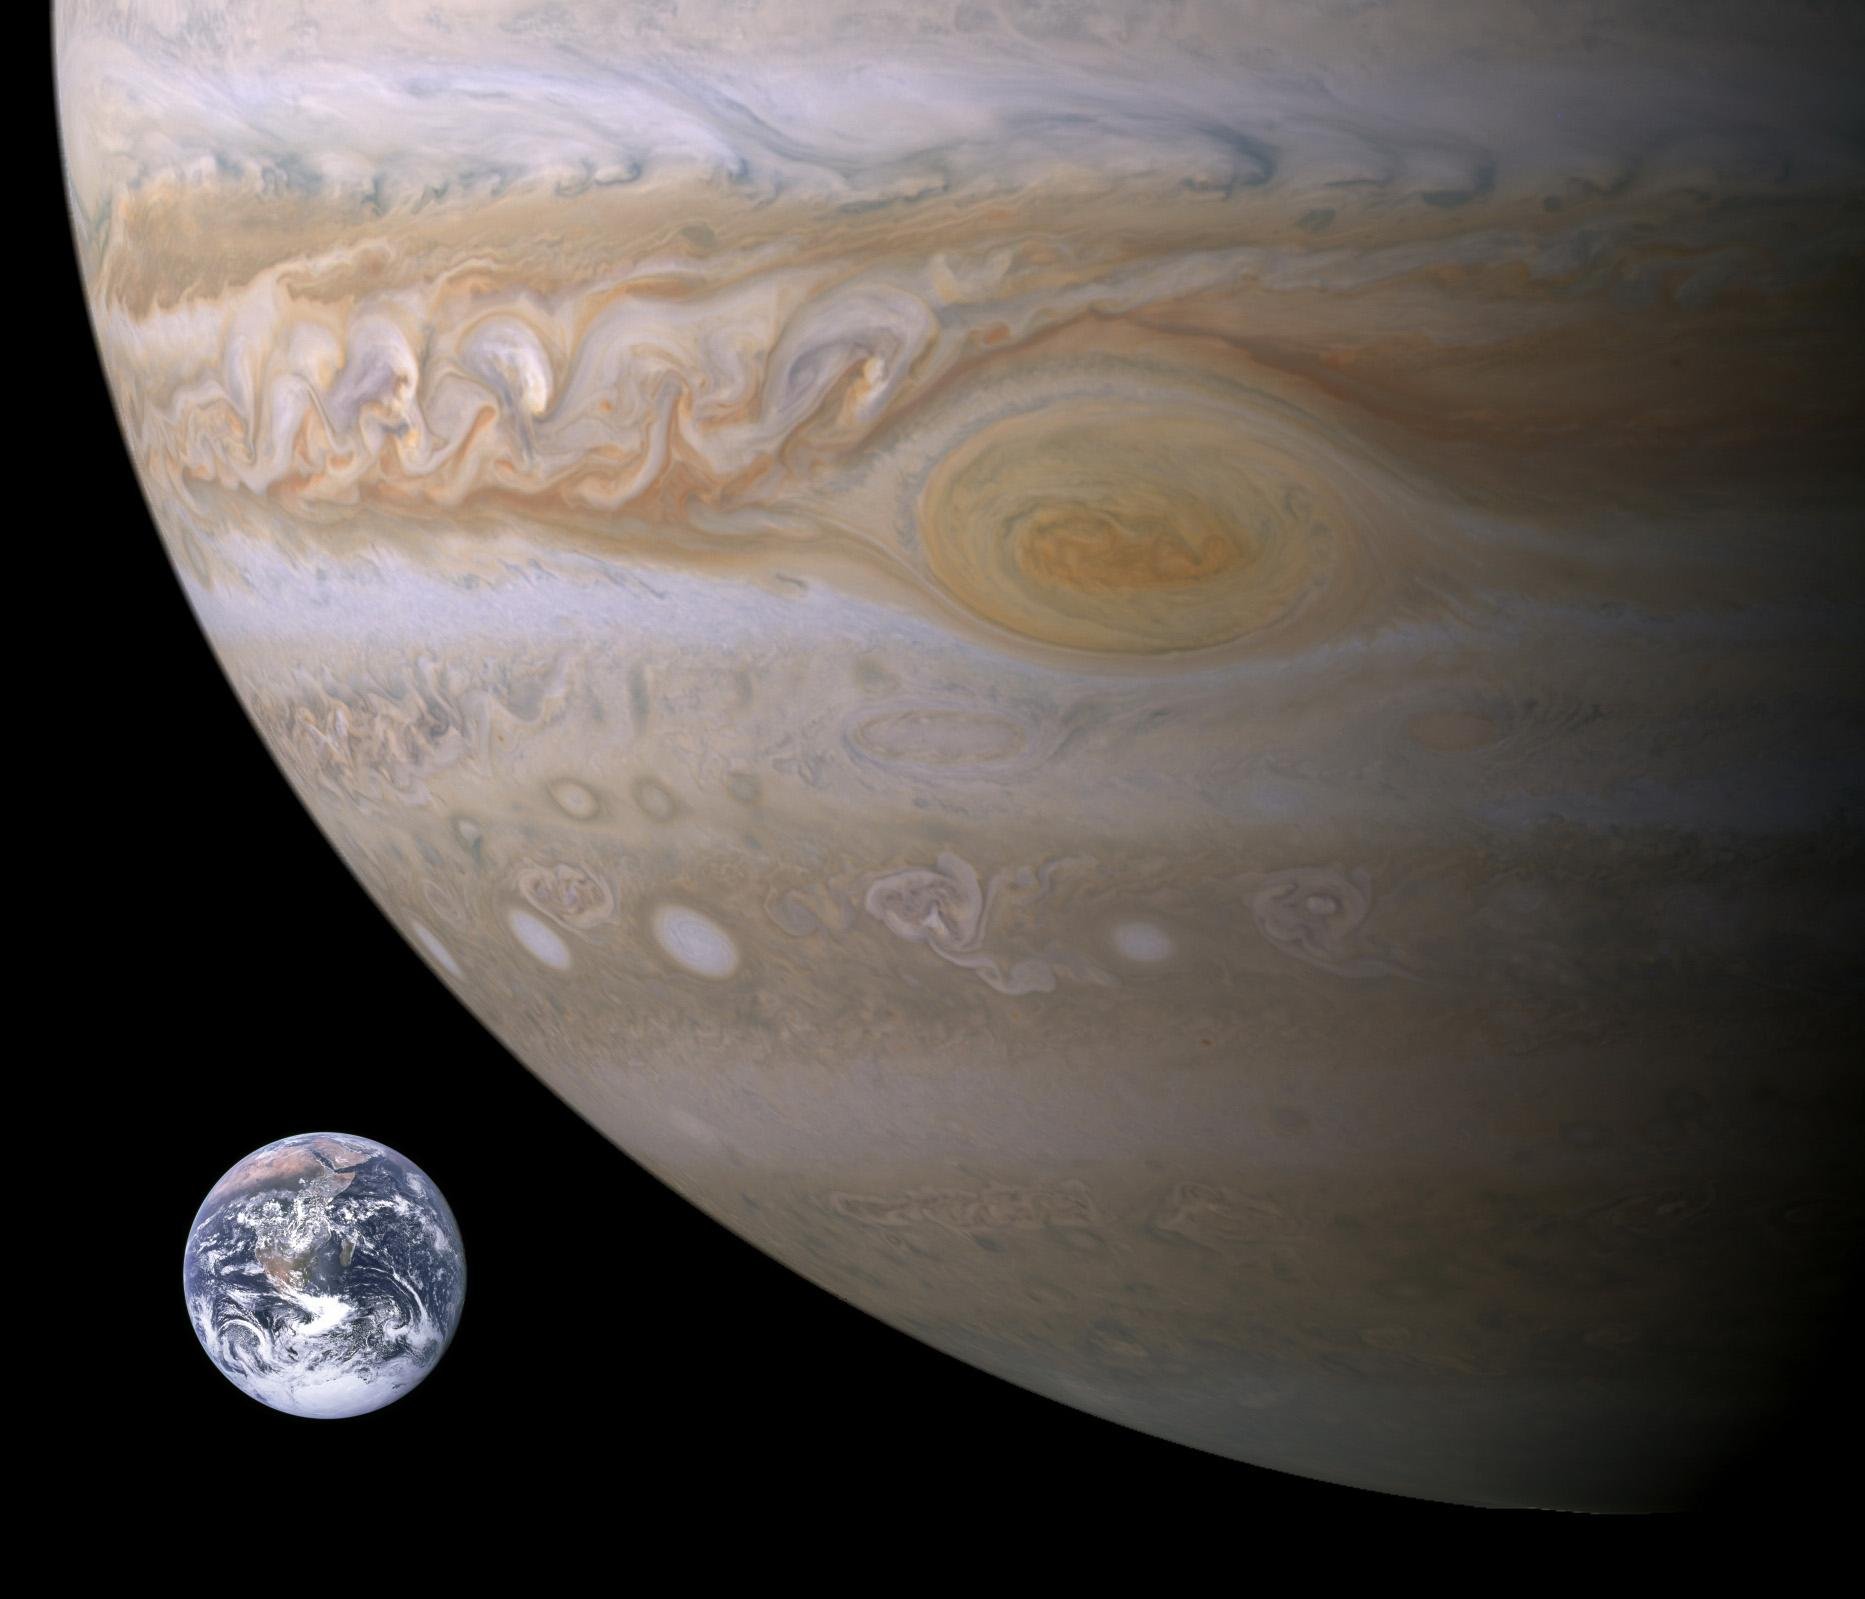
atmosphere, space, moon, circle, outer space, earth, planet, jupiter, solar system, space travel, astronomical object, size comparison, big red stains